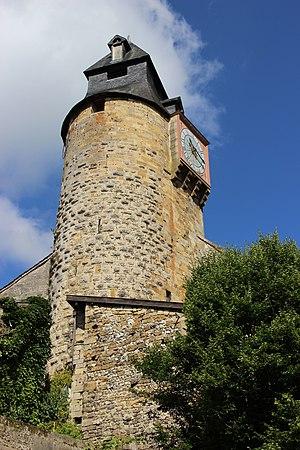
La Tour de l'Horloge